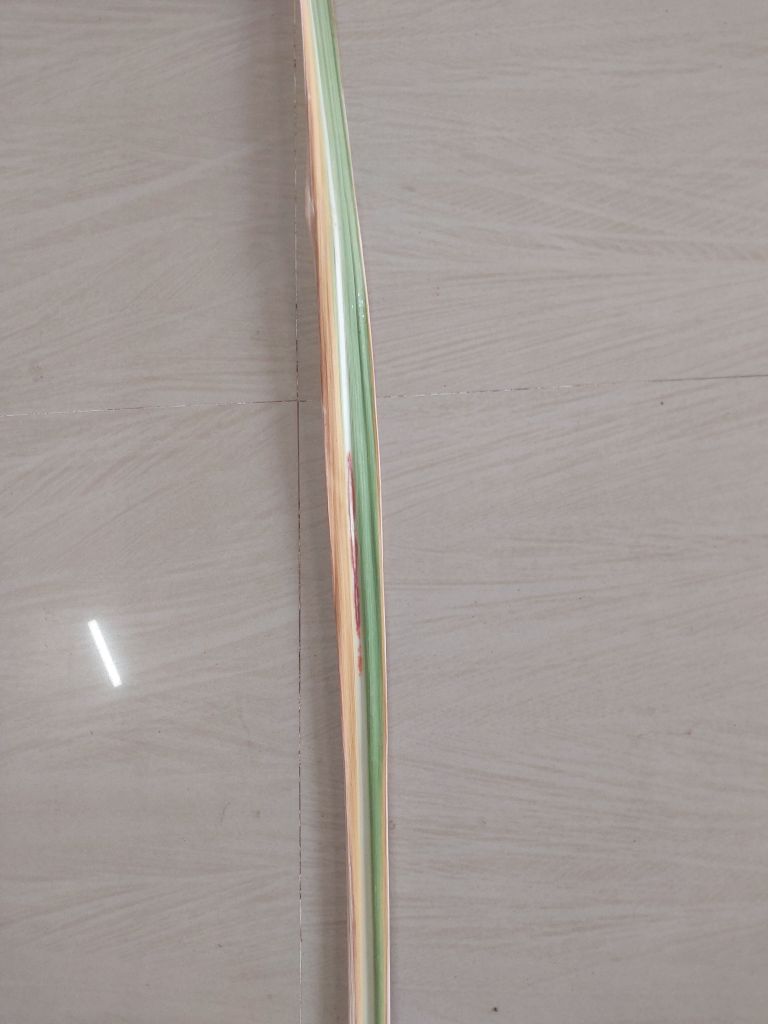
Label: Brown Spot